List of Neighbours characters introduced in 2018

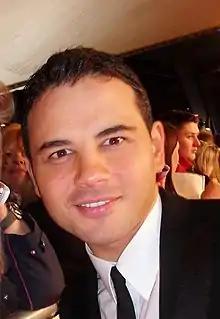
British actor Ryan Thomas plays Rafael.

Mick comes to Harold's Café for a coffee, where Aaron Brennan (Matt Wilson) recognises him as his stalker from his time in dance troupe Rough Trade. Rory Zemiro (Ash Williams) later claims that Mick has trashed his motel room, before approaching him at the Erinsbrough Backpackers' for a talk. Mick overhears Elly Conway (Jodi Anasta) and Paige Smith (Olympia Valance) discussing Rough Trade and he introduces himself. He tells them that he is a big fan of Rory and not Aaron, as they were led to believe. He also tells them that he and Rory used to have sex, while Rory was dating Aaron. Two years later, during Sydney Mardi Gras, Mick sees Aaron and his partner David Tanaka (Takaya Honda) taking a selfie together and photobombs them. Mick tells them that he recognised Aaron's walk and followed them, before asking what their plans are. Aaron and David then run off down the street and hide from Mick.